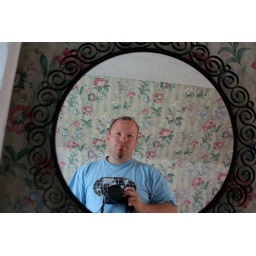
My mail order bf in the mirror at my mom's summer house